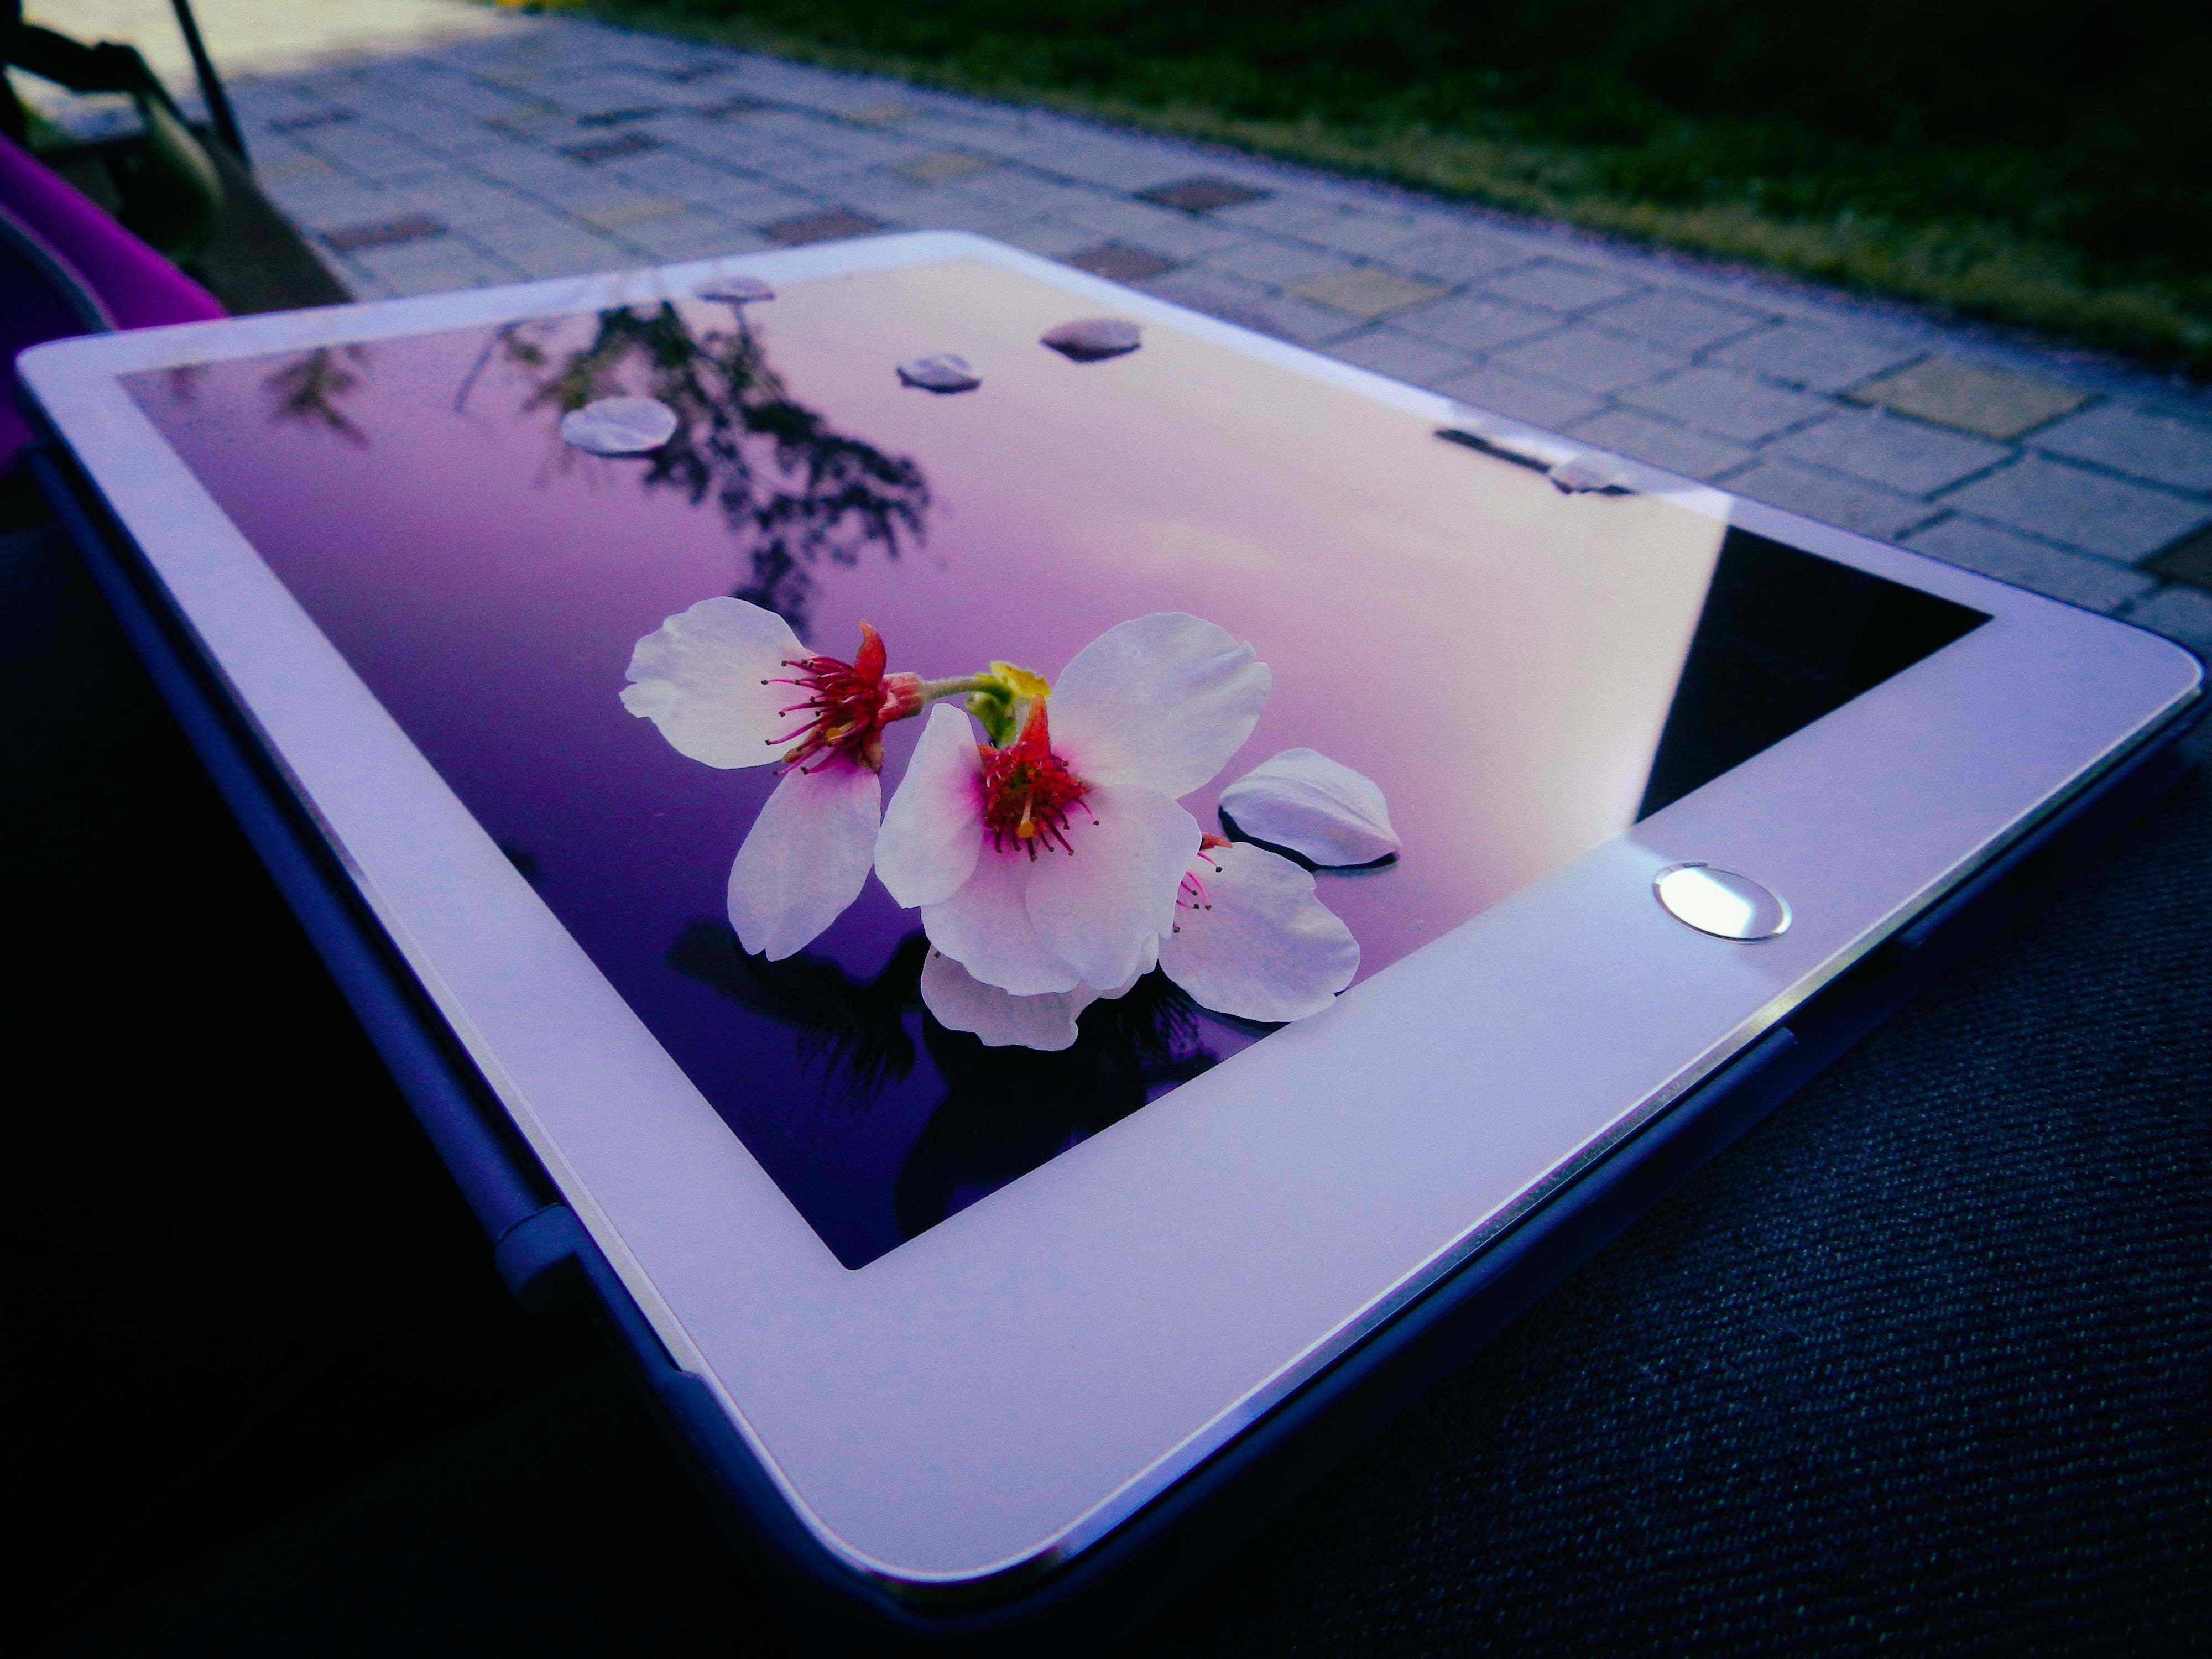
ipad, flower, purple, spring, gadget, blue, pink, flowers, art, design, shape, cherry flowers